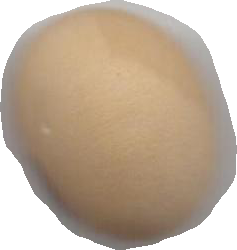
Variety: Anjasmoro